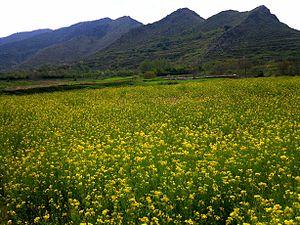
Le district d'Orakzai est une subdivision administrative de la province de Khyber Pakhtunkhwa au Pakistan. Il était intégré aux régions tribales jusqu'à leur fusion avec la province en 2018 et était jusqu'alors appelé agence d'Orakzai.